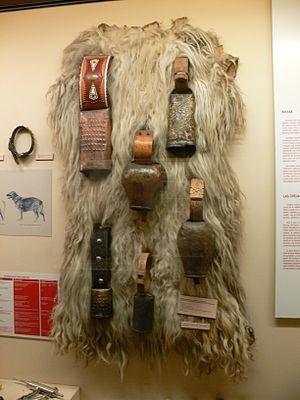
Ossau-iraty est l'appellation d'origine d'un fromage français de lait de brebis à pâte pressée non cuite fabriqué dans le Pays basque français et le Béarn.